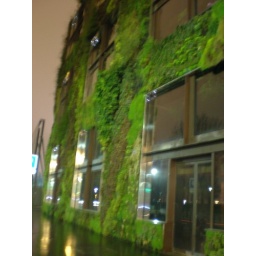
a house with green moss growing on the sides also near the Eiffel Tower